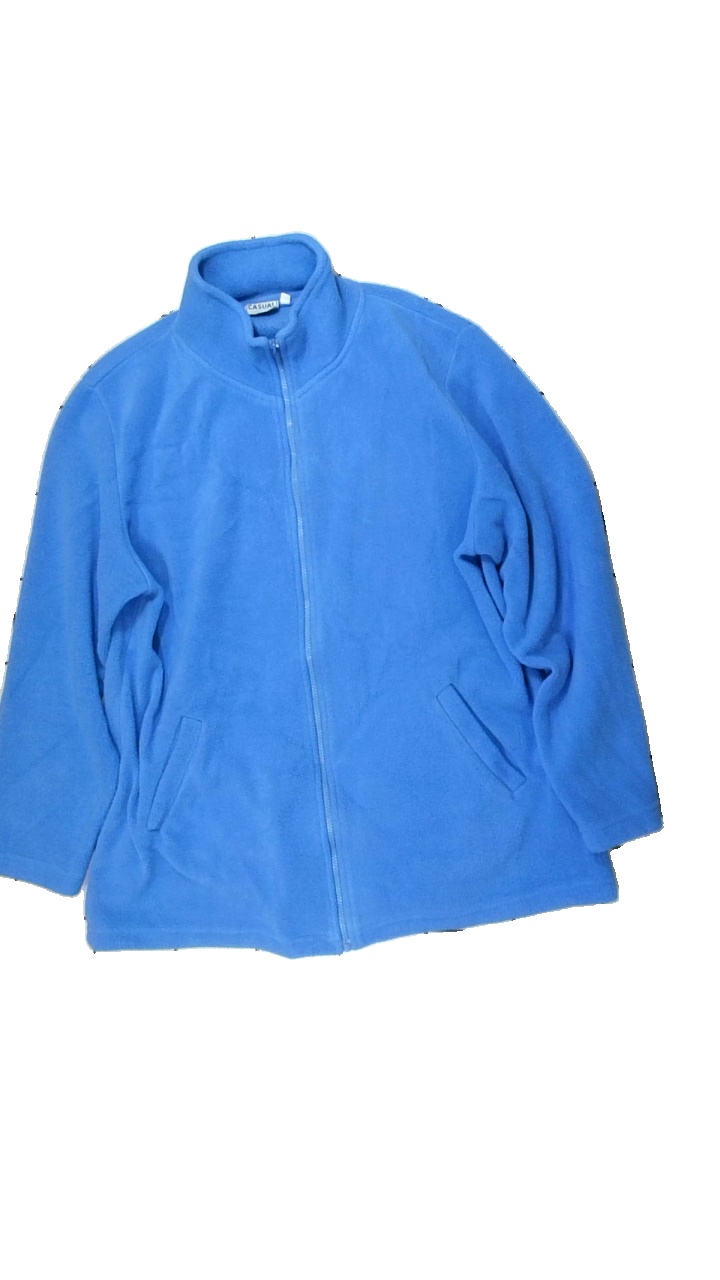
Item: Sweater (Unisex)
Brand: Casual Woman
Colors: Blue
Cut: Regular, Turtle neck
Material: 100% polyester
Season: All
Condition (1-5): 3
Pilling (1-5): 3
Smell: Minor
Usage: Reuse
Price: <50